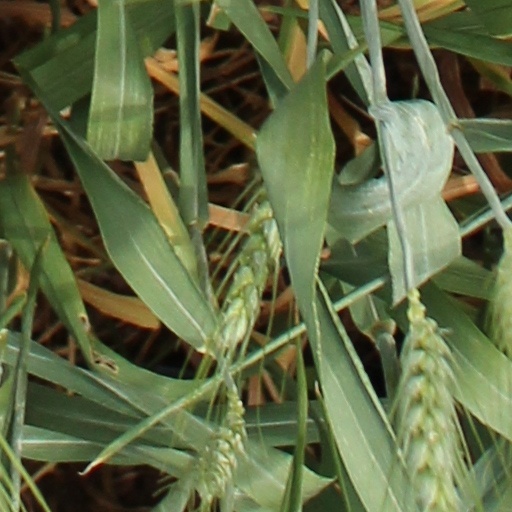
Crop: wheat